Sao Sao Sao

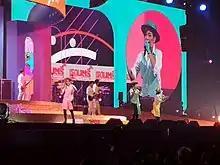

Sao Sao Sao were a Thai pop trio that performed from 1981 to 1989, known for their pop tunes and performances. The group consisted of Saowaluk Leelaboot, Patcharida Wattana, and Orawan Yenpoonsuk then contract on record label Rod fai don tri. They rose to stardom with their first album released in 1982.